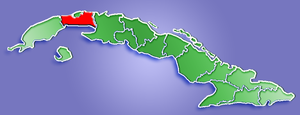
La province de la Habana est une ancienne province de Cuba, supprimée en 2011 et partagée entre les nouvelles provinces d'Artemisa et Mayabeque. Sa capitale était la ville de La Havane.